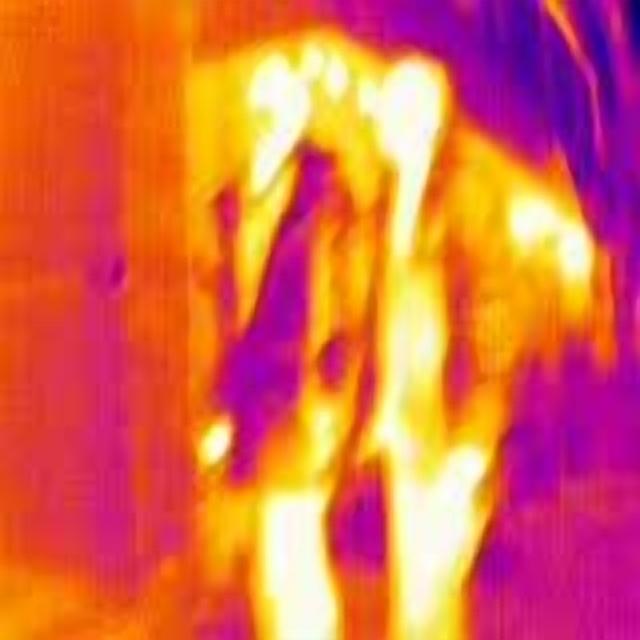
Detected objects:
label: person
label: person